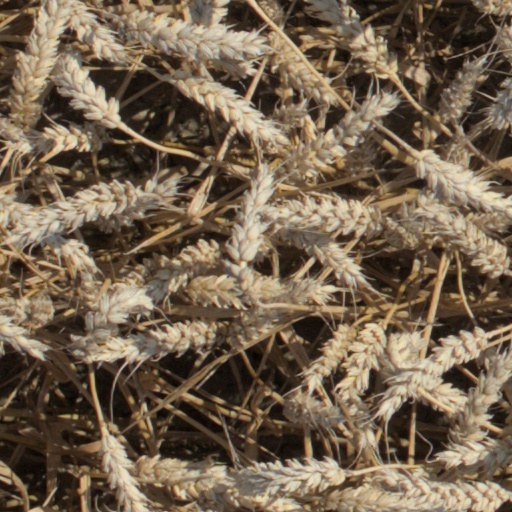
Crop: wheat